Free fall

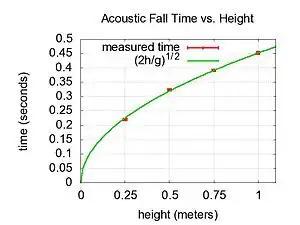
Measured fall time of a small steel sphere falling from various heights. The data is in good agreement with the predicted fall time of formula_2, where h is the height and g is the free-fall acceleration due to gravity.

Near the surface of the Earth, an object in free fall in a vacuum will accelerate at approximately 9.8 m/s, independent of its mass. With air resistance acting on an object that has been dropped, the object will eventually reach a terminal velocity, which is around 53 m/s (190 km/h or 118 mph) for a human skydiver. The terminal velocity depends on many factors including mass, drag coefficient, and relative surface area and will only be achieved if the fall is from sufficient altitude. A typical skydiver in a spread-eagle position will reach terminal velocity after about 12 seconds, during which time they will have fallen around 450 m (1,500 ft).